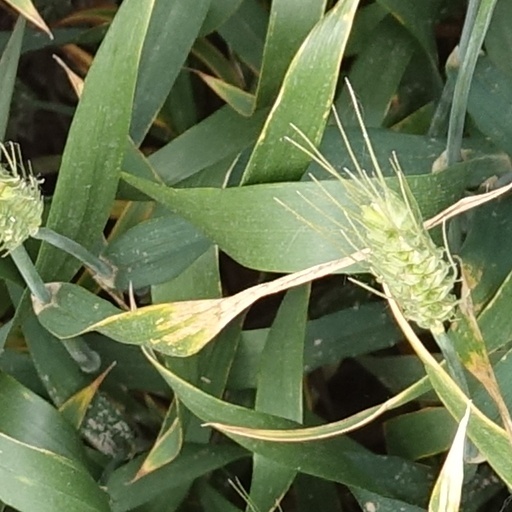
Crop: wheat